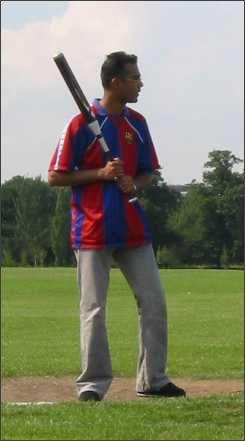
Weather: cloudy or overcast